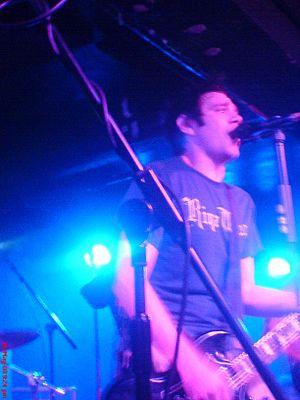
Matty Lewis est le guitariste rythmique et un des deux principaux chanteurs du groupe de punk-rock américain Zebrahead. Lewis commença la guitare et l'écriture de chansons à l'âge de 12 ans.